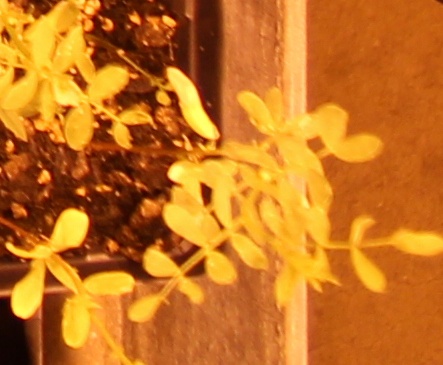
Label: Lentil